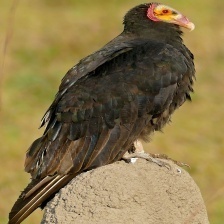
Species: TURKEY VULTURE
Scientific name: CATHARTES AURA
ImageNet parent category: vulture